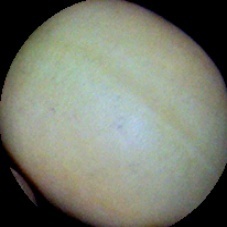
Label: Immature